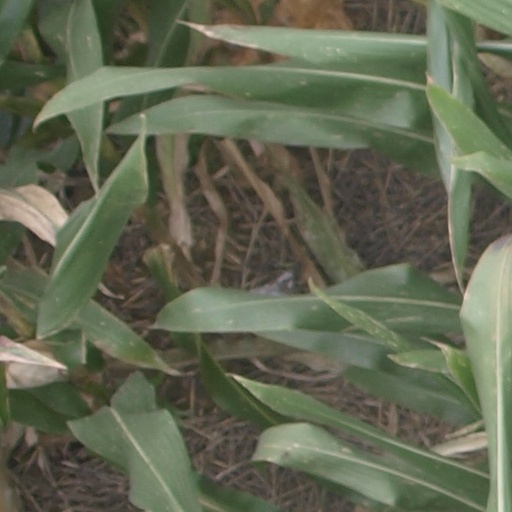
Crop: maize; corn